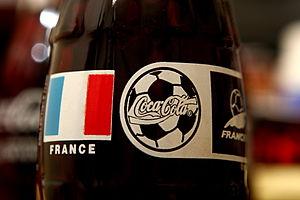
La Coupe du monde de football de 1998 est la seizième édition de la Coupe du monde de football et se déroule en France du 10 juin au 12 juillet 1998. C'est la seconde fois que la France organise la coupe du monde après 1938. Il s'agit du premier Mondial à trente-deux équipes participantes. Un tournoi amical, le Tournoi de France, est disputé en 1997 en guise de préparation à l'organisation de cette compétition.
La Coupe du monde de football, ou Coupe du monde de la FIFA, est le championnat du monde des équipes nationales masculines de football. Décidée le 28 mai 1928 par la Fédération internationale de football association sous l'impulsion de son président Jules Rimet, elle a été ouverte à toutes les équipes des fédérations reconnues par la FIFA, professionnelles y compris, se distinguant en cela du tournoi olympique de football, à l'époque réservé aux amateurs.